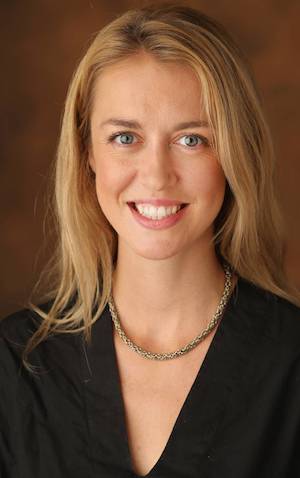
Gender: women